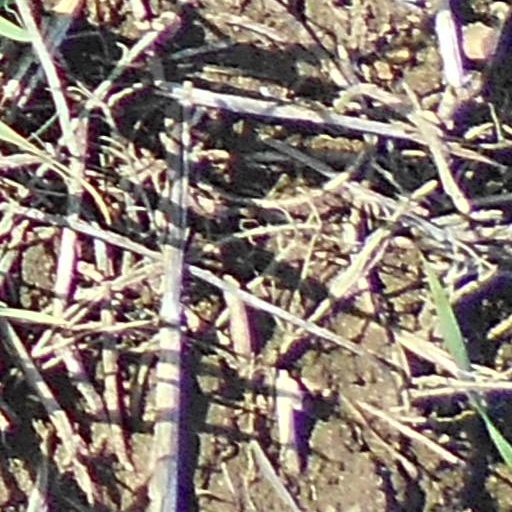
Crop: wheat